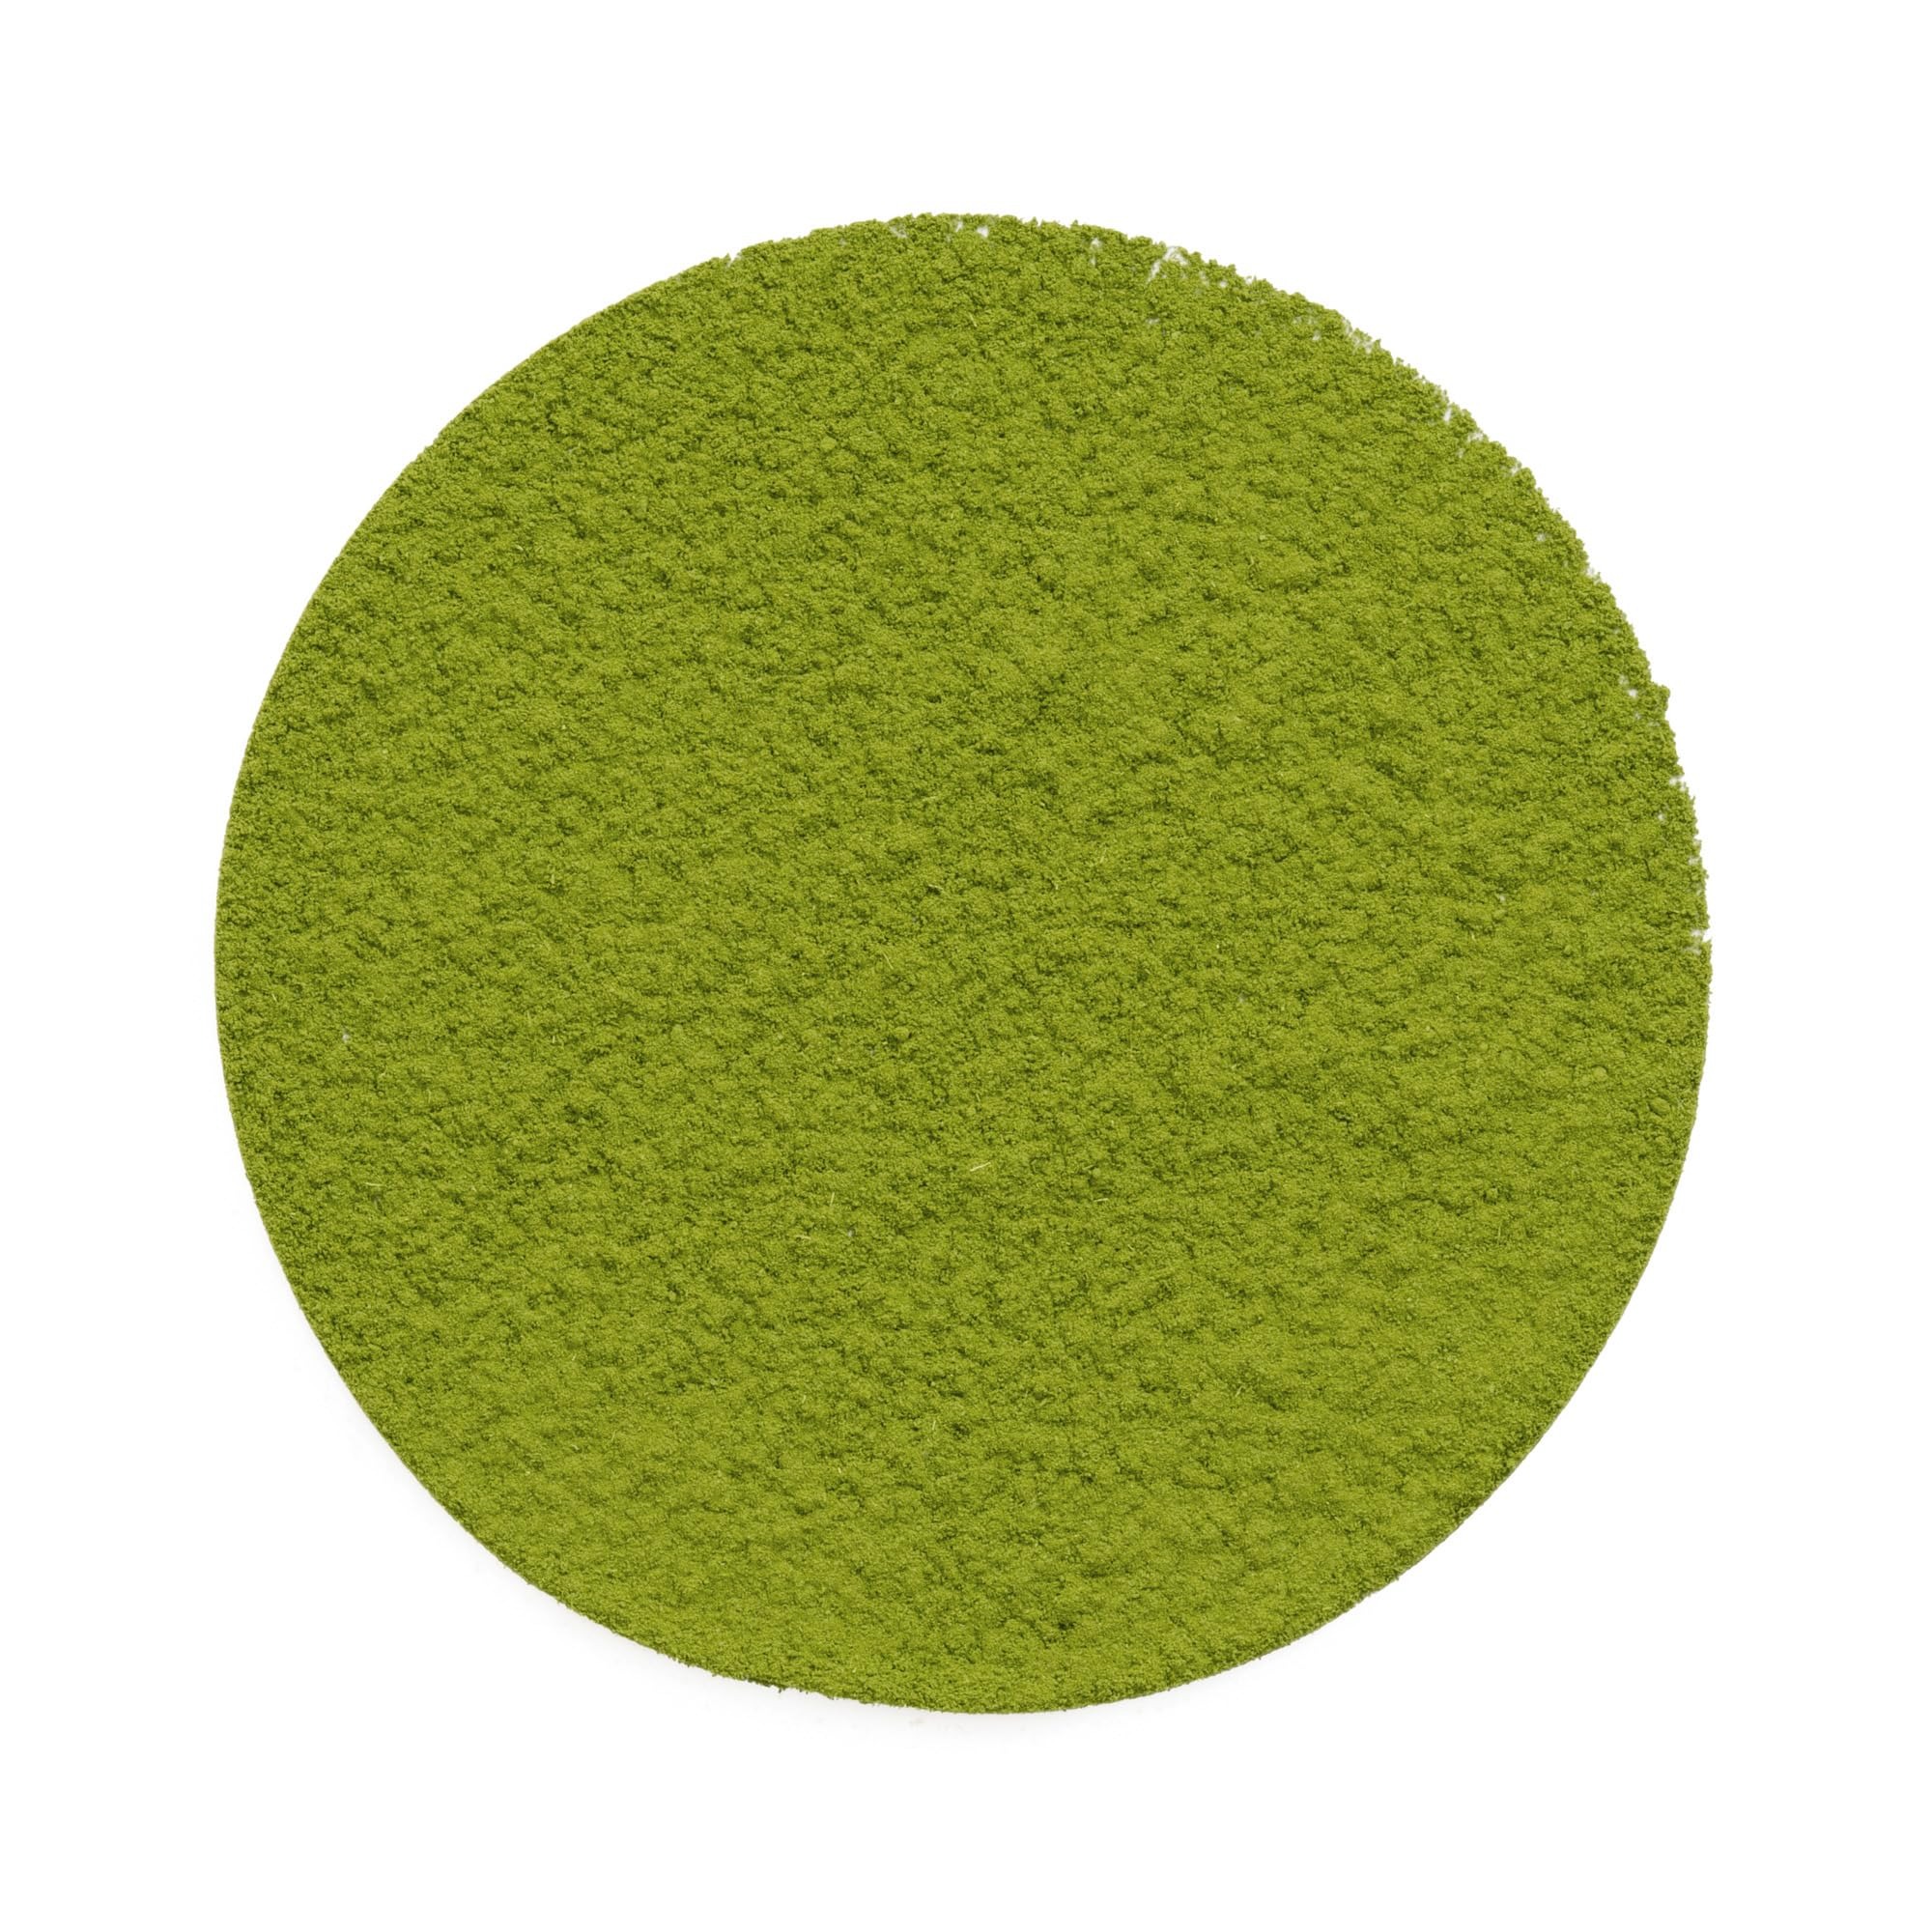
Item Name: Heavenly Tea Leaves Organic Ceremonial Grade Matcha Green Tea Powder, 30 g Tin - Premium High Grade Japanese Green Tea, Authentic, Sugar Free
Bullet Point 1: Organic Ceremonial Grade Matcha: Our Organic Bulk Ceremonial Grade Matcha Green Tea Powder provides mild flavor and natural sweetness while promoting a healthy lifestyle.
Bullet Point 2: Boost Energy & Focus: Our Organic matcha is an antioxidant rich green tea that offers a steady boost of energy and focus without the crash and jitters.
Bullet Point 3: Smooth & Sweet: Our Matcha is known for its smooth, sweet, & well rounded flavor. It makes for fantastic traditionally whisked hot tea, iced beverages, cold brew, & matcha lattes.
Bullet Point 4: Nutrient Rich Superfood: Organic matcha green tea powder is rich in antioxidants and L-theanine making it a fantastic source of natural energy and mental focus.
Bullet Point 5: Japanese Origin: The young tea leaves of this top-grade Matcha deliver unparalleled flavor.
Product Description: Our Organic Ceremonial Grade Matcha Green Tea Powder provides mild flavor and natural sweetness while promoting a healthy lifestyle. Brimming with catechins and L-theanine amino acids, this Matcha makes for a delightful alternative to coffee, offering a longer-lasting energy boost! The young tea leaves of this top-grade Matcha deliver unparalleled flavor. Here at Heavenly Tea Leaves, we know a busy day can make finding a moment to pause feel impossible. But we also know the power of a good cup of tea. That’s why we carefully source only the most aromatic and flavorful loose leaf teas from around the world. We invite you to enjoy organic teas and wellness blends that sink you into joy, relaxation, and mindfulness. That revive your energy and focus throughout the day. That help you float gently to sleep at night. We believe you deserve a whole and healthful lifestyle. We’re excited to help you live it. These teas and herbal tisanes are delivered in our unique kraft resealable pouches to ensure easy pouring and continued freshness. Explore our vast selection of whole leaf teas! Our plentiful selection of classic bulk green teas, delicious bulk black teas, and healing bulk herbal teas are flavorful, fresh, and delicious!
Value: 1.0582
Unit: Ounce

Price: 34.99